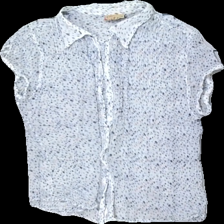
View: front
Type: Blouse
Category: Ladies
Brand: Not in the list
Brand text on label: frn
Colors: White, Blue, Orange
Material: 100% viskos
Pattern: Dots
Cut: C-collar
Season: All
Stains: Minor
Damage: gult runt krage
Damage location: top center
Damage 2: dragna trådar
Damage 2 location: middle center
Price range: <50
Recommended usage: Export
Description: genomskinlig blus med vita knappar och prick mönster